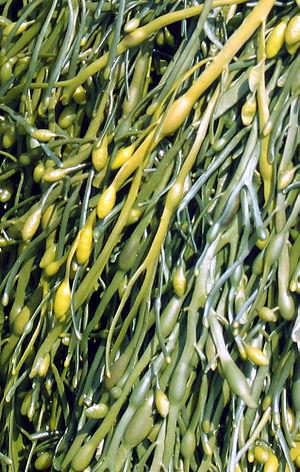
Ascophyllum nodosum, aussi dite Goémon noir, algue noueuse, robert, favach et dont le nom est parfois francisé au Québec en Ascophylle noueuse, est une espèce d'algue de la classe des Phaeophyceae.